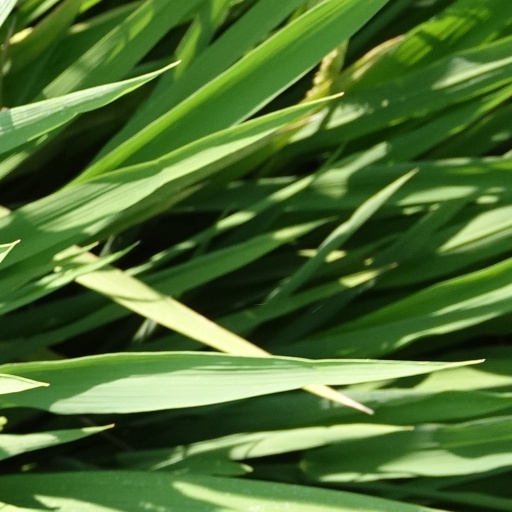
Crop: rice